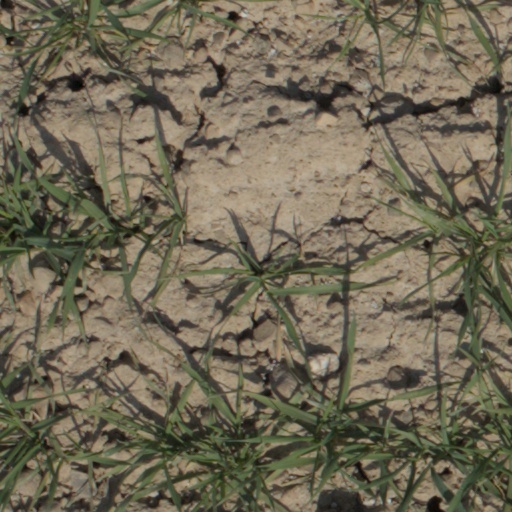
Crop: wheat